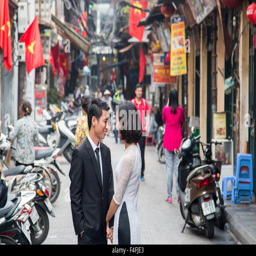
wedding in old quarter , happy couple pose for photographs in the street